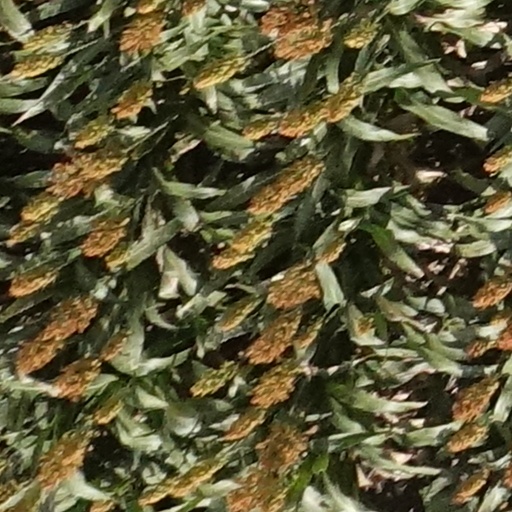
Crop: sorghum